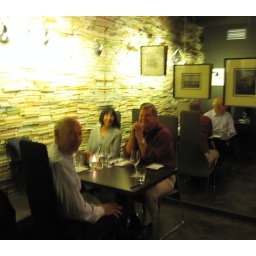
Restaurant with wall of old books in Prague.